Bolsa Família

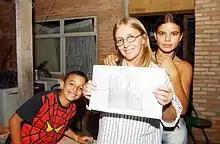
The family of Selma Ferreira was the first recipient of Bolsa Escola, a precursor to Bolsa Família enacted by Governor Cristovam Buarque of the Federal District in 1995.

Bolsa Escola, a predecessor which was conditional only on school attendance, was pioneered in Brasília by then-governor Cristovam Buarque. Not long after, other municipalities and states adopted similar programs. In 2001 the President Fernando Henrique Cardoso federalized the program, increasing to attend approximately 8 million people. In 2003, Lula formed Bolsa Família by combining Bolsa Escola with Bolsa Alimentação and Cartão Alimentação and Auxílio Gas (a transfer to compensate for the end of federal gas subsidies), all part of Fernando Henrique Cardoso social program called "Rede de Proteção Social". This also meant the creation of a new Ministry – the Ministério do Desenvolvimento Social e Combate à Fome (Ministry for Social Development and Confronting Hunger). This merger reduced administrative costs and also eased bureaucratic complexity for both the families involved and the administration of the program.